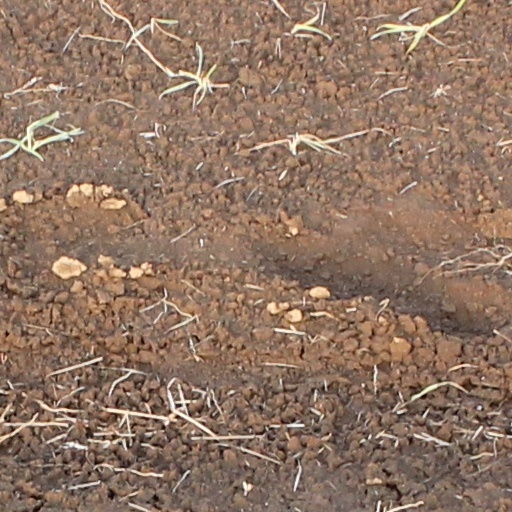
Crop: wheat